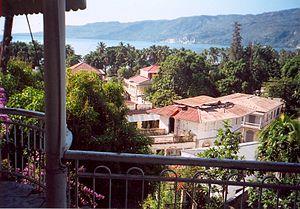
Les communes d'Haïti sont subdivisées en sections communales, alliant des zones rurales à des zones urbaines.
Jacmel est une commune d'Haïti, chef-lieu du département du Sud-Est et de l'arrondissement de Jacmel.
Cet article recense les sites inscrits au patrimoine mondial à Haïti.